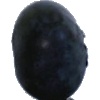
Label: Blueberry 1